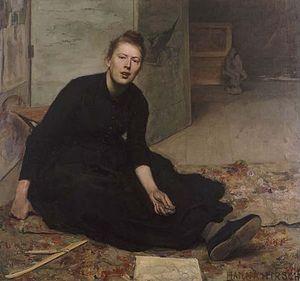
Wendla Irene Soldan-Brofeldt dite Venny, née le 2 novembre 1863 à Helsingfors, dans le grand-duché de Finlande – morte le 10 octobre 1945 à Lohja, est une peintre finlandaise.
Hanna Hirsch, puis Hanna Pauli est une peintre suédoise.